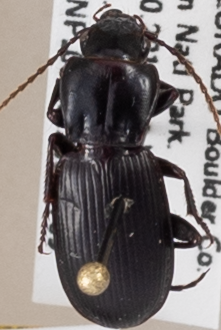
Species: Pterostichus protractus
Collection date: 2019-08-20
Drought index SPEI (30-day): -0.318
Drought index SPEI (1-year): -0.156
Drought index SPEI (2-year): -1.01